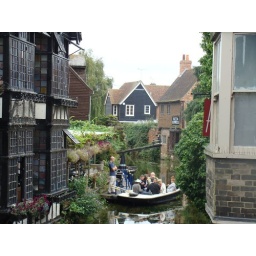
View of river in canterbury with ducking chair